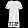
Label: Dress